Appleton Log Hall

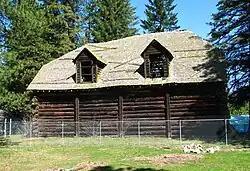
Side of hall in 2009

The Appleton Log Hall is a historic meeting hall in Appleton, a community in Klickitat County, Washington, United States.